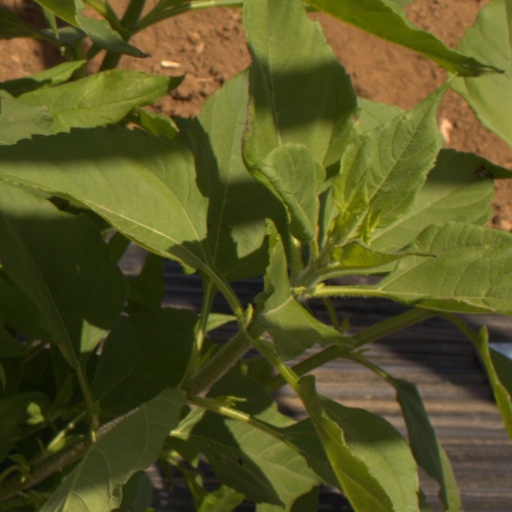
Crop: Jerusalem artichoke